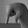
ASL letter: Q